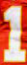
Number: 1